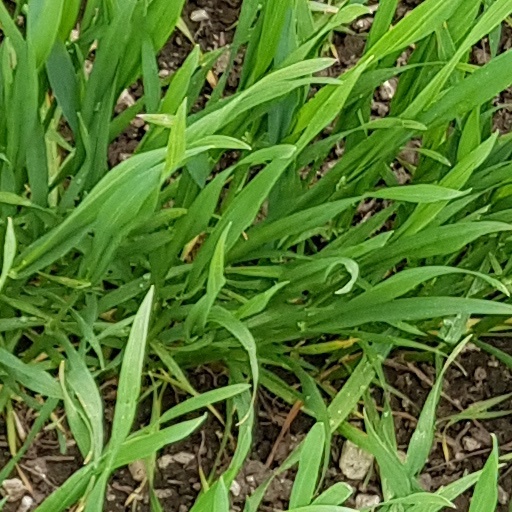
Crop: wheat